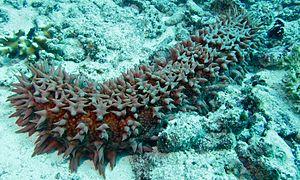
L’holothurie ananas ou le concombre de mer épineux est une espèce de concombre de mer de la famille des Stichopodidae.